Track and field

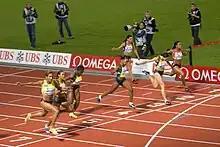
The finish of a women's 100m race

Races over short distances, or sprints, are among the oldest running competitions. The first 13 editions of the Ancient Olympic Games featured only one event, the stadion race, which was a race from one end of the stadium to the other. Sprinting events are focused on athletes reaching and sustaining their quickest possible running speed. Three sprinting events are currently held at the Olympics and outdoor World Championships: the 100, 200, and 400 metres. These events have their roots in races of imperial measurements that later changed to metric: the 100 metres evolved from the 100-yard dash, the 200 m distances came from the furlong (or 1/8 of a mile), and the 400 m was the successor to the 440 yard dash or quarter-mile race.